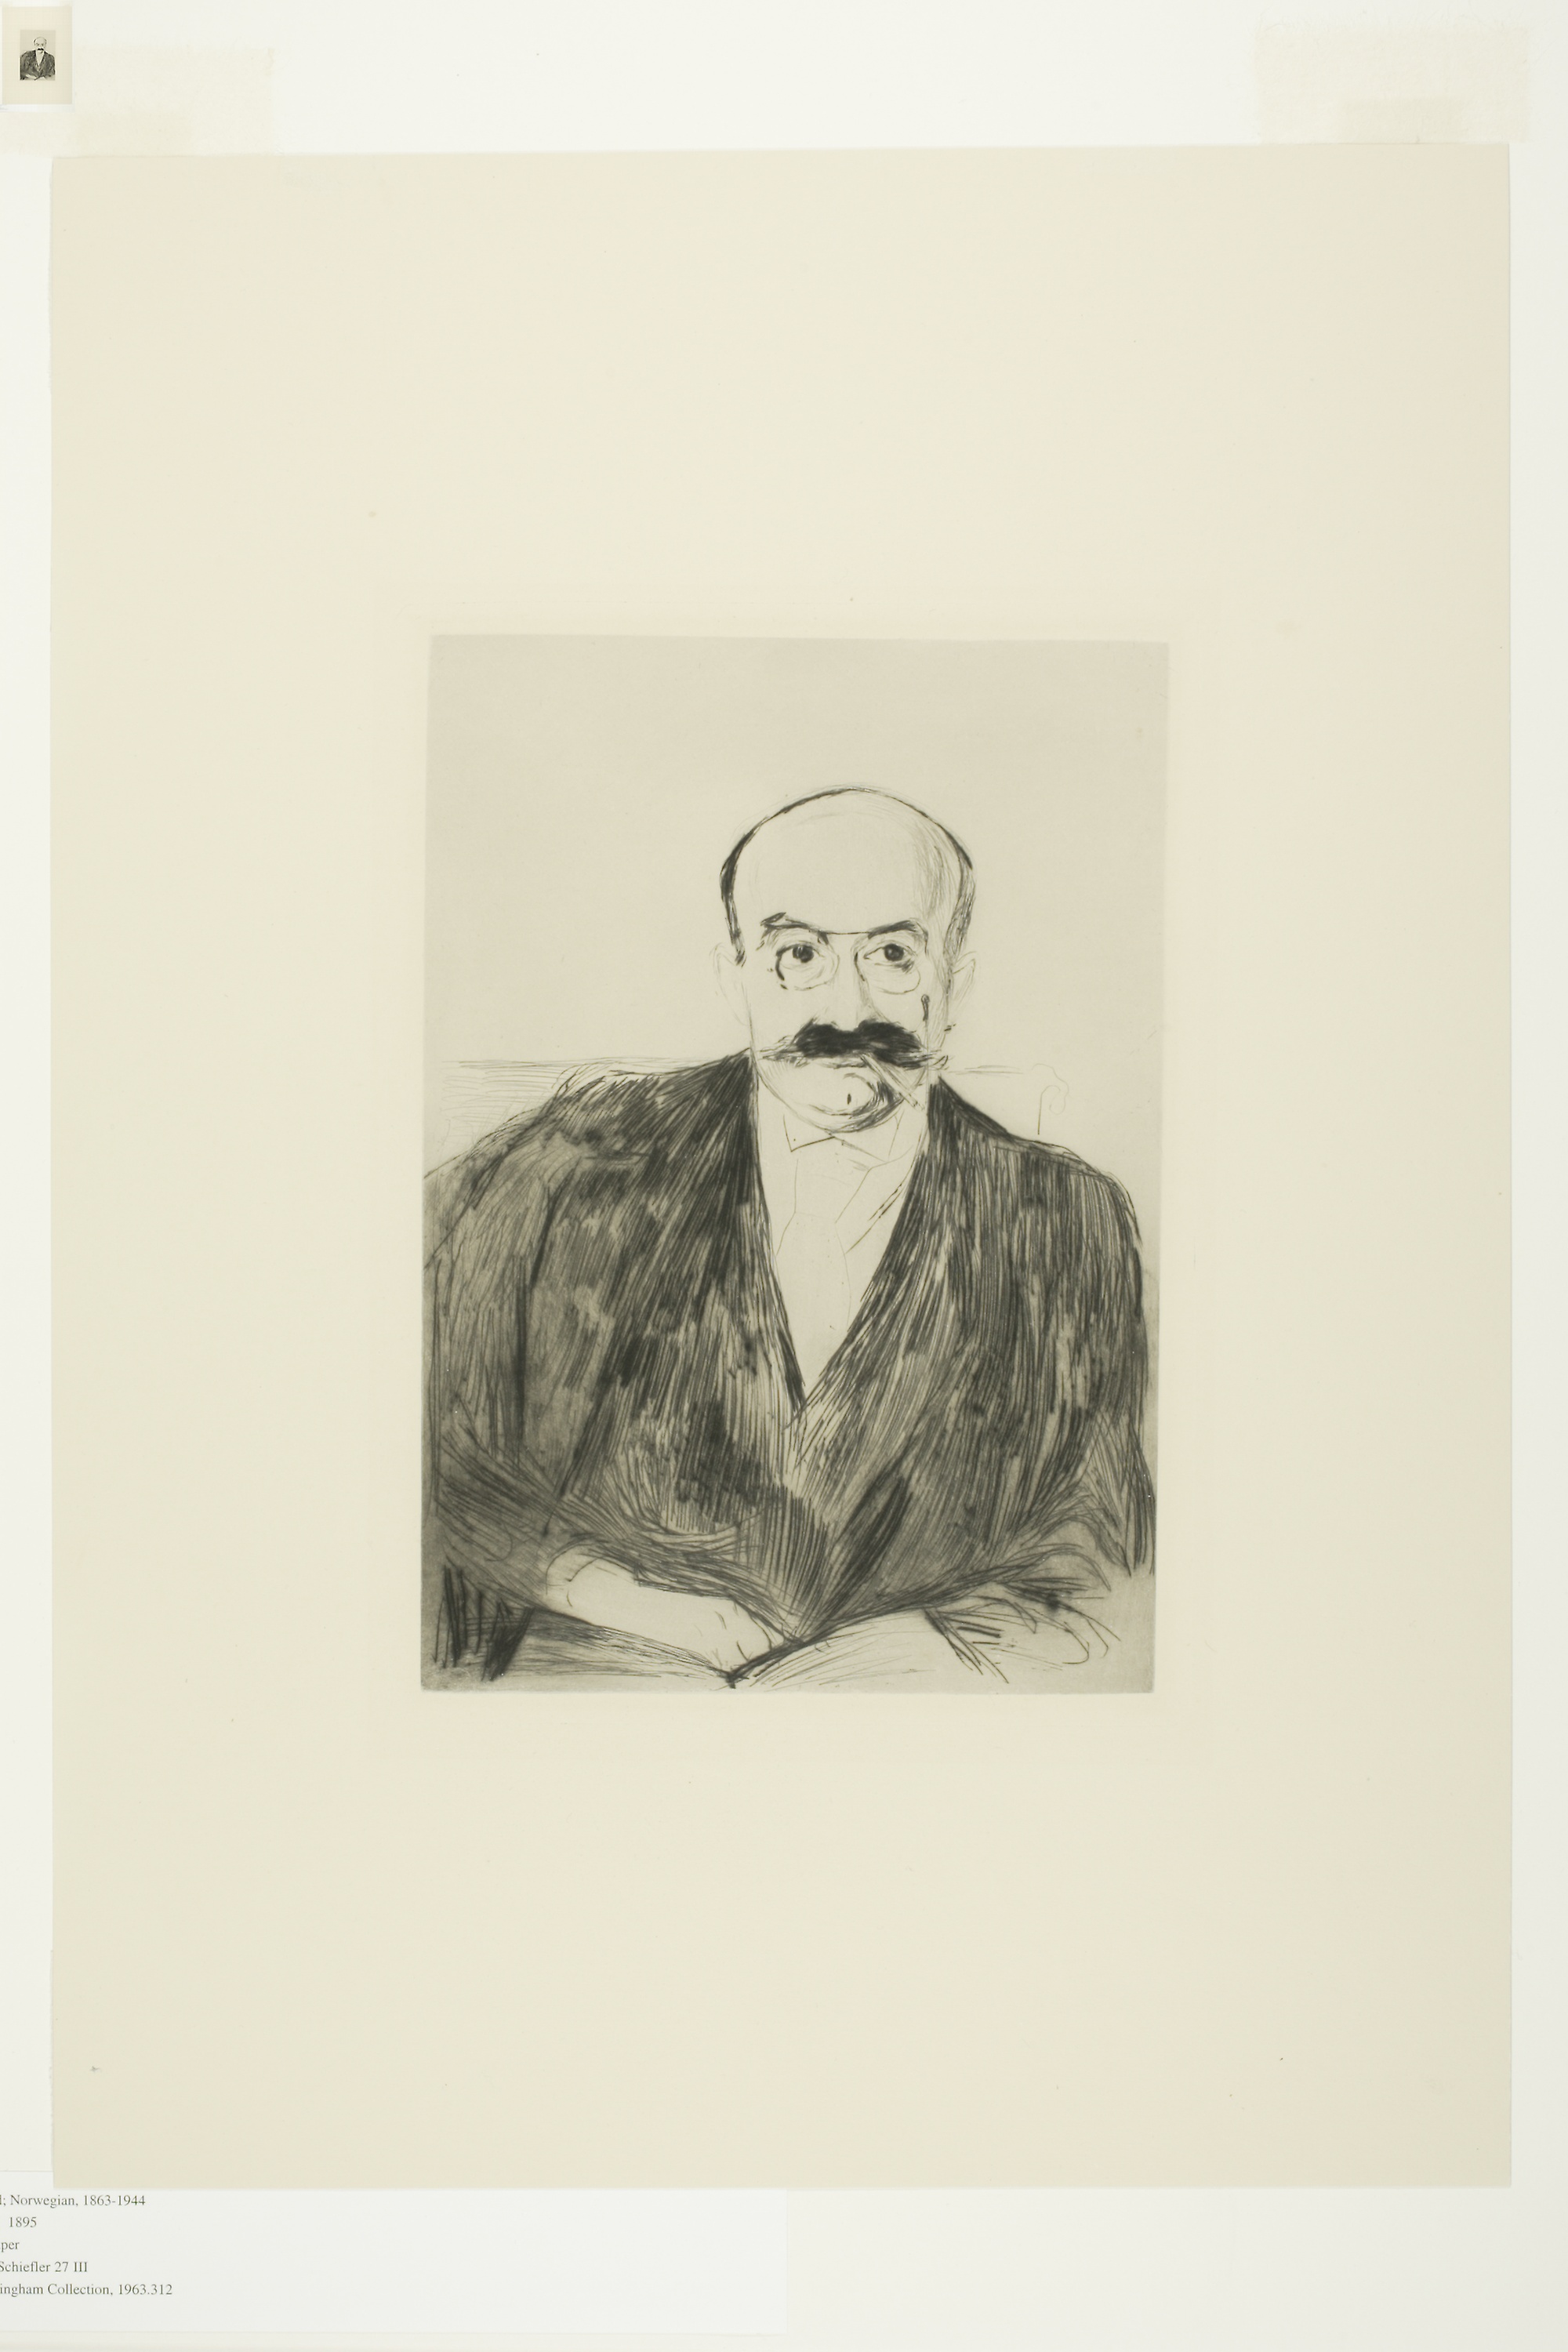
photograph, portrait, art, gentleman, drawing, artwork, illustration, picture frame, self portrait, facial hair, visual arts, font, stock photography, sketch, modern art, paper